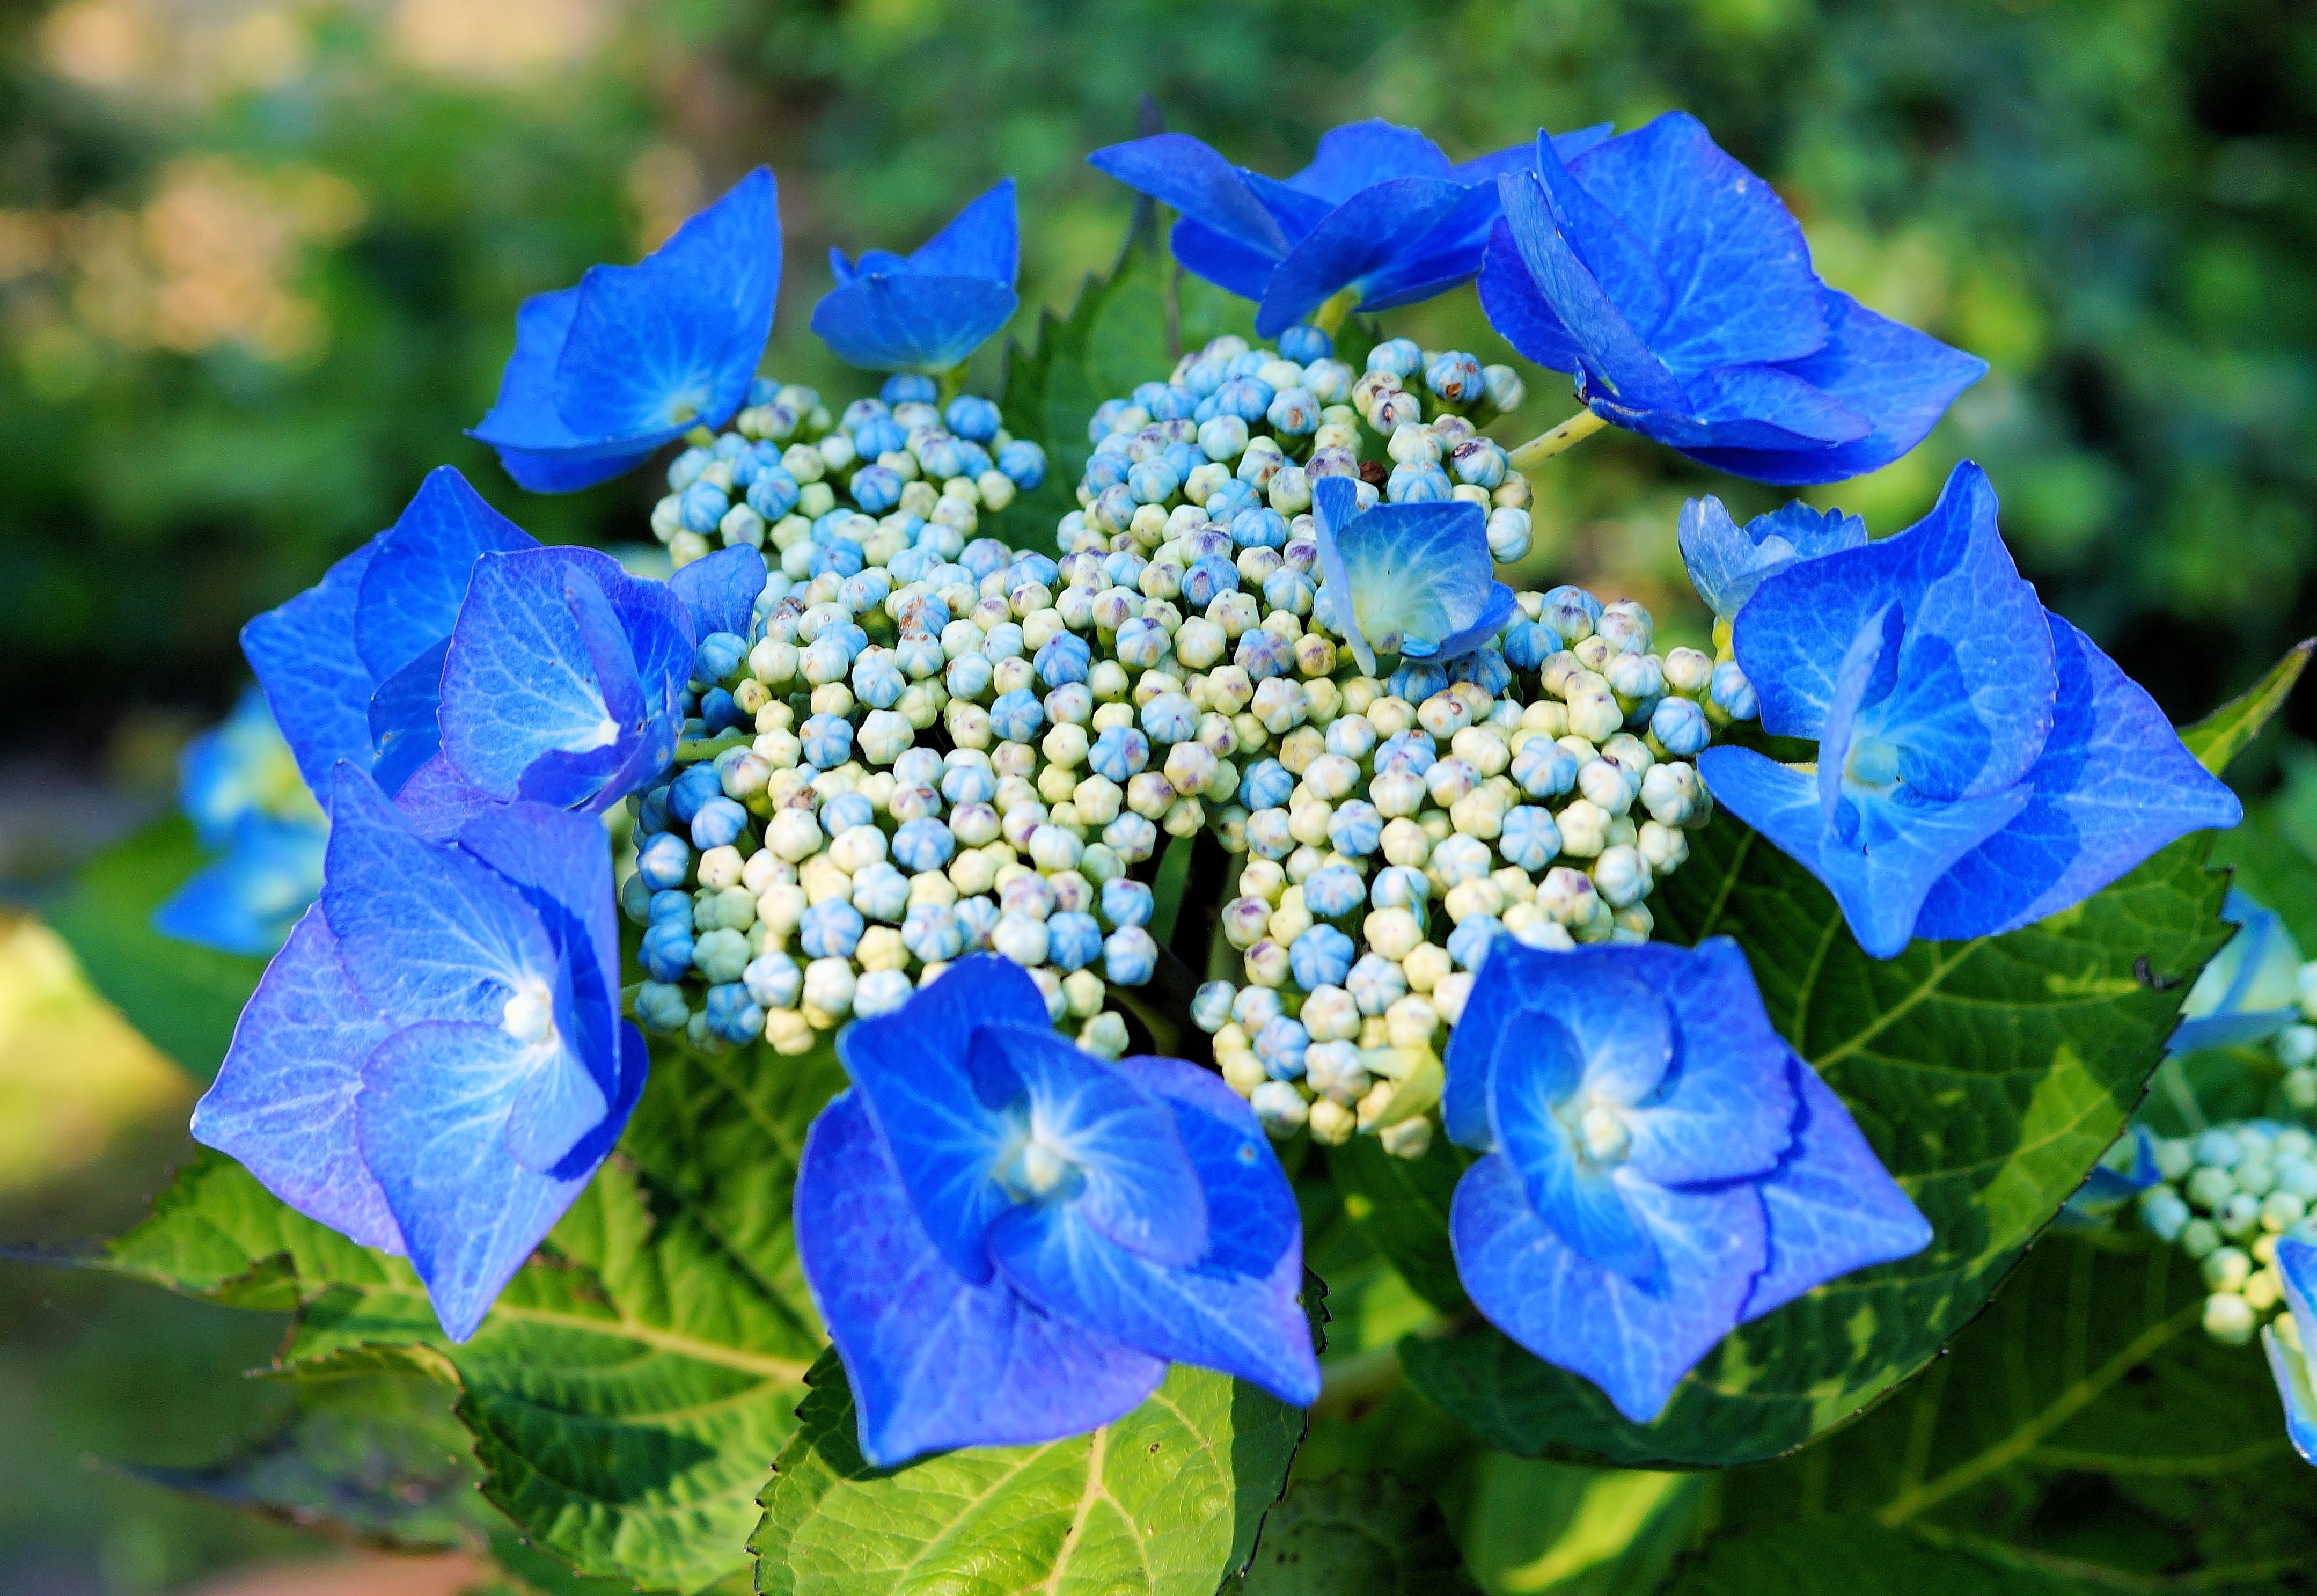
plant, flower, blue, flora, hydrangea, flowers, tender, hydrangeas, inflorescence, flowering plant, hydrangeaceae, cornales, annual plant, land plant